Pullman, Washington

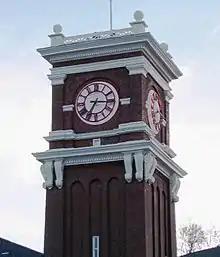
Bryan Tower on the Pullman WSU campus at twilight

In 1876, about five years after European-American settlers established Whitman County on November 29, 1871, Bolin Farr arrived in Pullman. He camped at the confluence of Dry Flat Creek and Missouri Flat Creek on the bank of the Palouse River. Within the year, Dan McKenzie and William Ellsworth arrived to stake claims for adjoining land. The location was called Three Forks although this was never an official name for the town. In the spring of 1881, Orville Stewart opened a general store and Bolin Farr platted about of his land for a town. Daniel McKenzie, Bolin Farr, Orville Stewart held a session one day to decide upon a name for their trading post, and after a lively discussion, the decision was made unanimous that it should be Pullman, which had been suggested by Orville Stewart. On September 30, 1881, Orville Stewart applied for a Post Office using the name Pullman. On October 28, 1881, the Palouse Gazette in Colfax, WA announced that a new town had been christened with the name Pullman at the location formerly known as Three Forks.